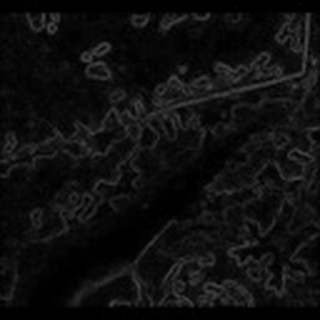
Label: cotton_bacterial_blight